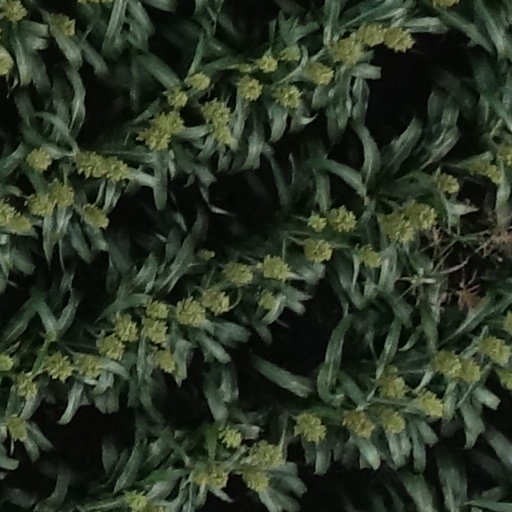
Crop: sorghum